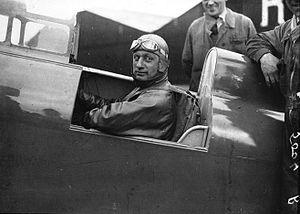
Portrait à 2 mètres de l'aviateur Raymond Delmotte lors d'essais à Etampes. http://gallica.bnf.fr/ark:/12148/btv1b9027252f.r=1935.langFR
Raymond Delmotte, né le 11 novembre 1894 à Saint-Quentin et mort le 13 décembre 1962, est un aviateur français.